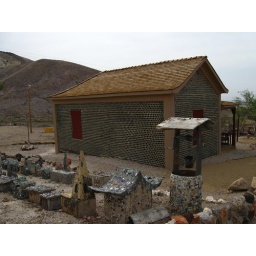
There's a house made of bottles in Rhyolite